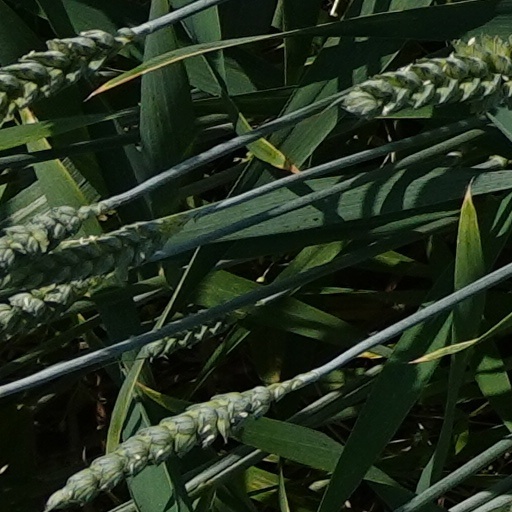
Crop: wheat